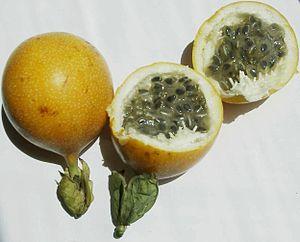
La grenadelle, aussi appelée grenadille sucrée ou grenadille douce, est une espèce de plante grimpante appartenant au genre des passiflores. L'épithète ligularis vient de sa corolle en ligule.